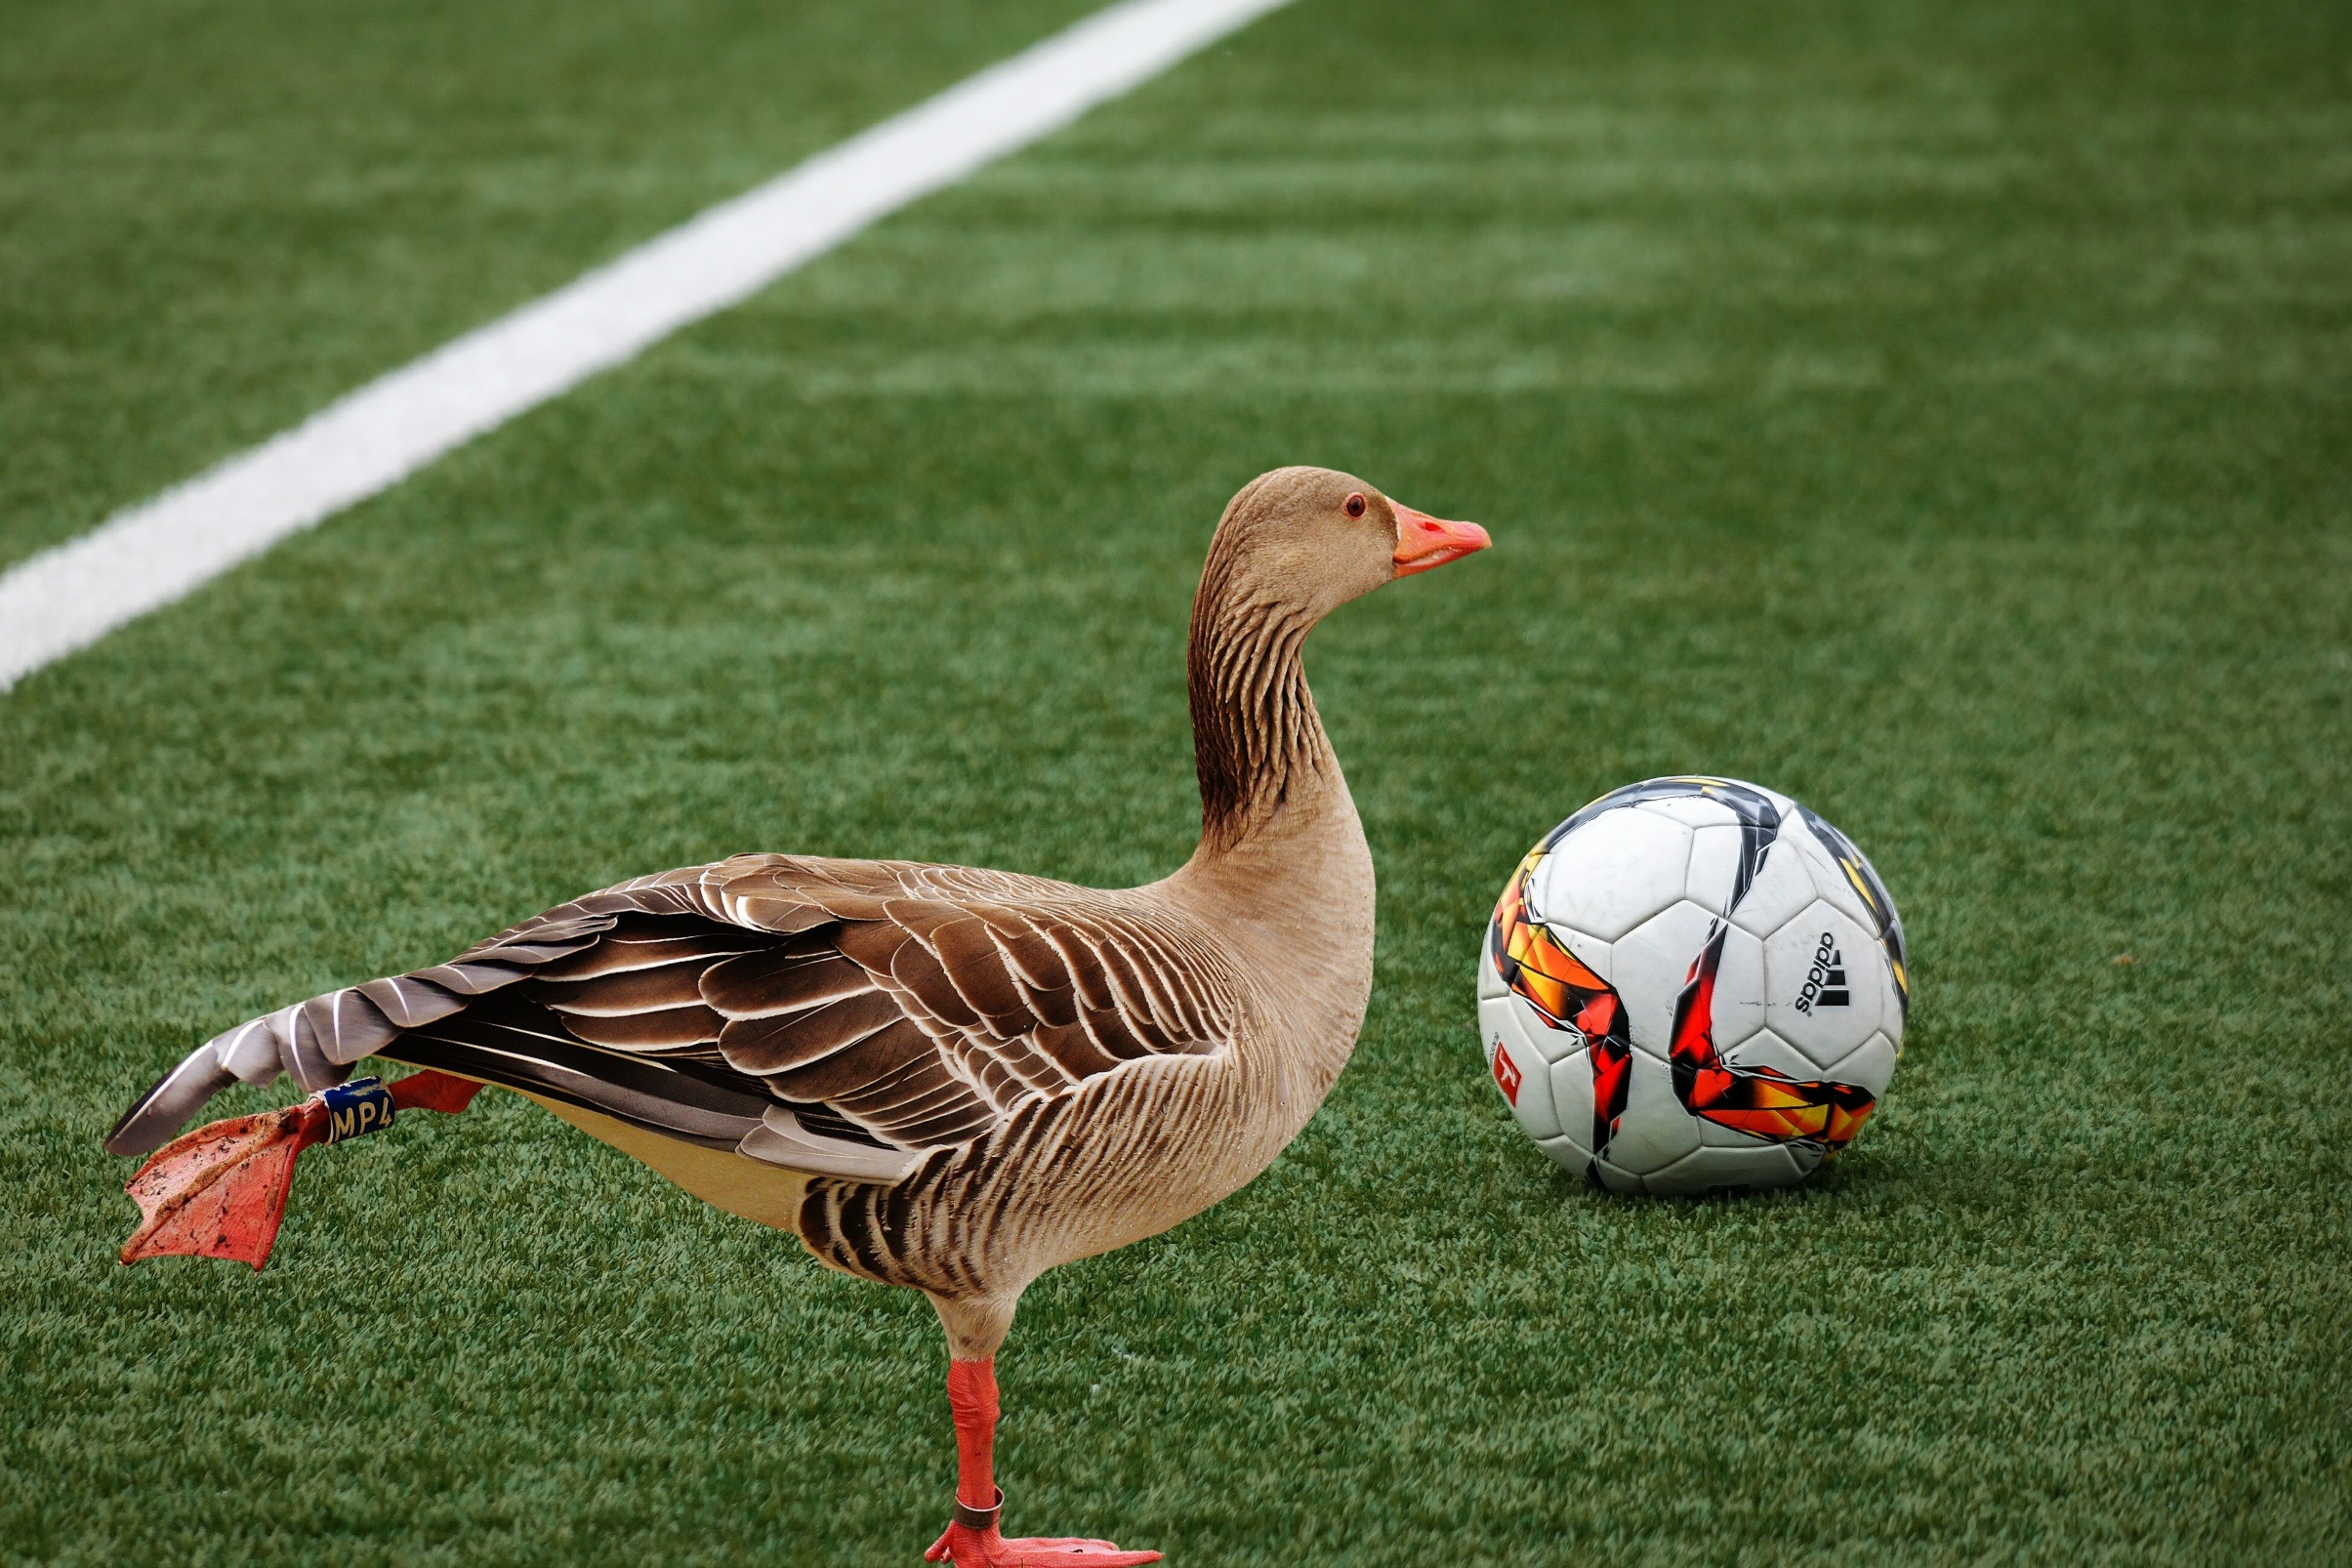
nature, grass, bird, wing, sport, animal, swim, beak, feather, fauna, plumage, poultry, duck, goose, vertebrate, funny, bill, waterfowl, water bird, canard, sports ground, morning exercise, ducks geese and swans